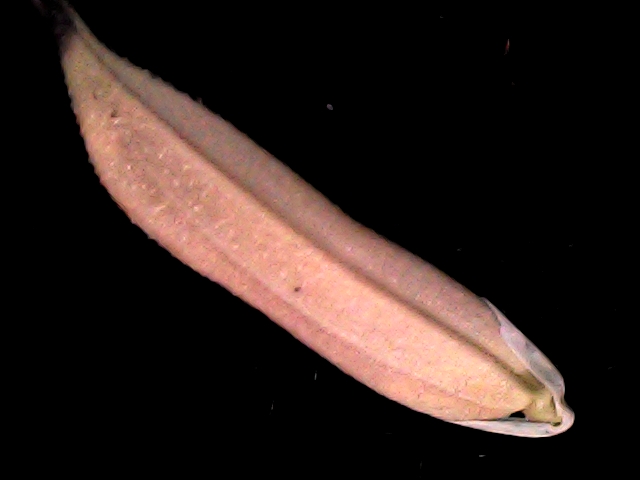
Rice variety: BD70